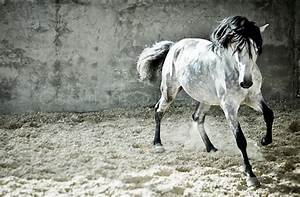
Label: horse